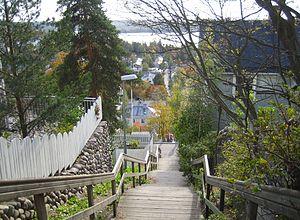
Pispala est une partie de la ville de Tampere en Finlande situé à environ 2 kilomètres du centre-ville.